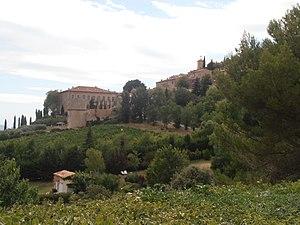
Var, Moissac-Bellevue. Le village et son paysage préservés.
Le château de Moissac est situé sur la commune française de Moissac-Bellevue, dans le département du Var en région Provence-Alpes-Côte d’Azur.